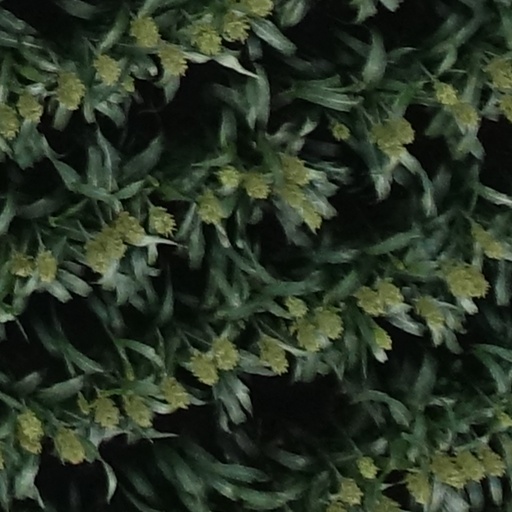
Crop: sorghum